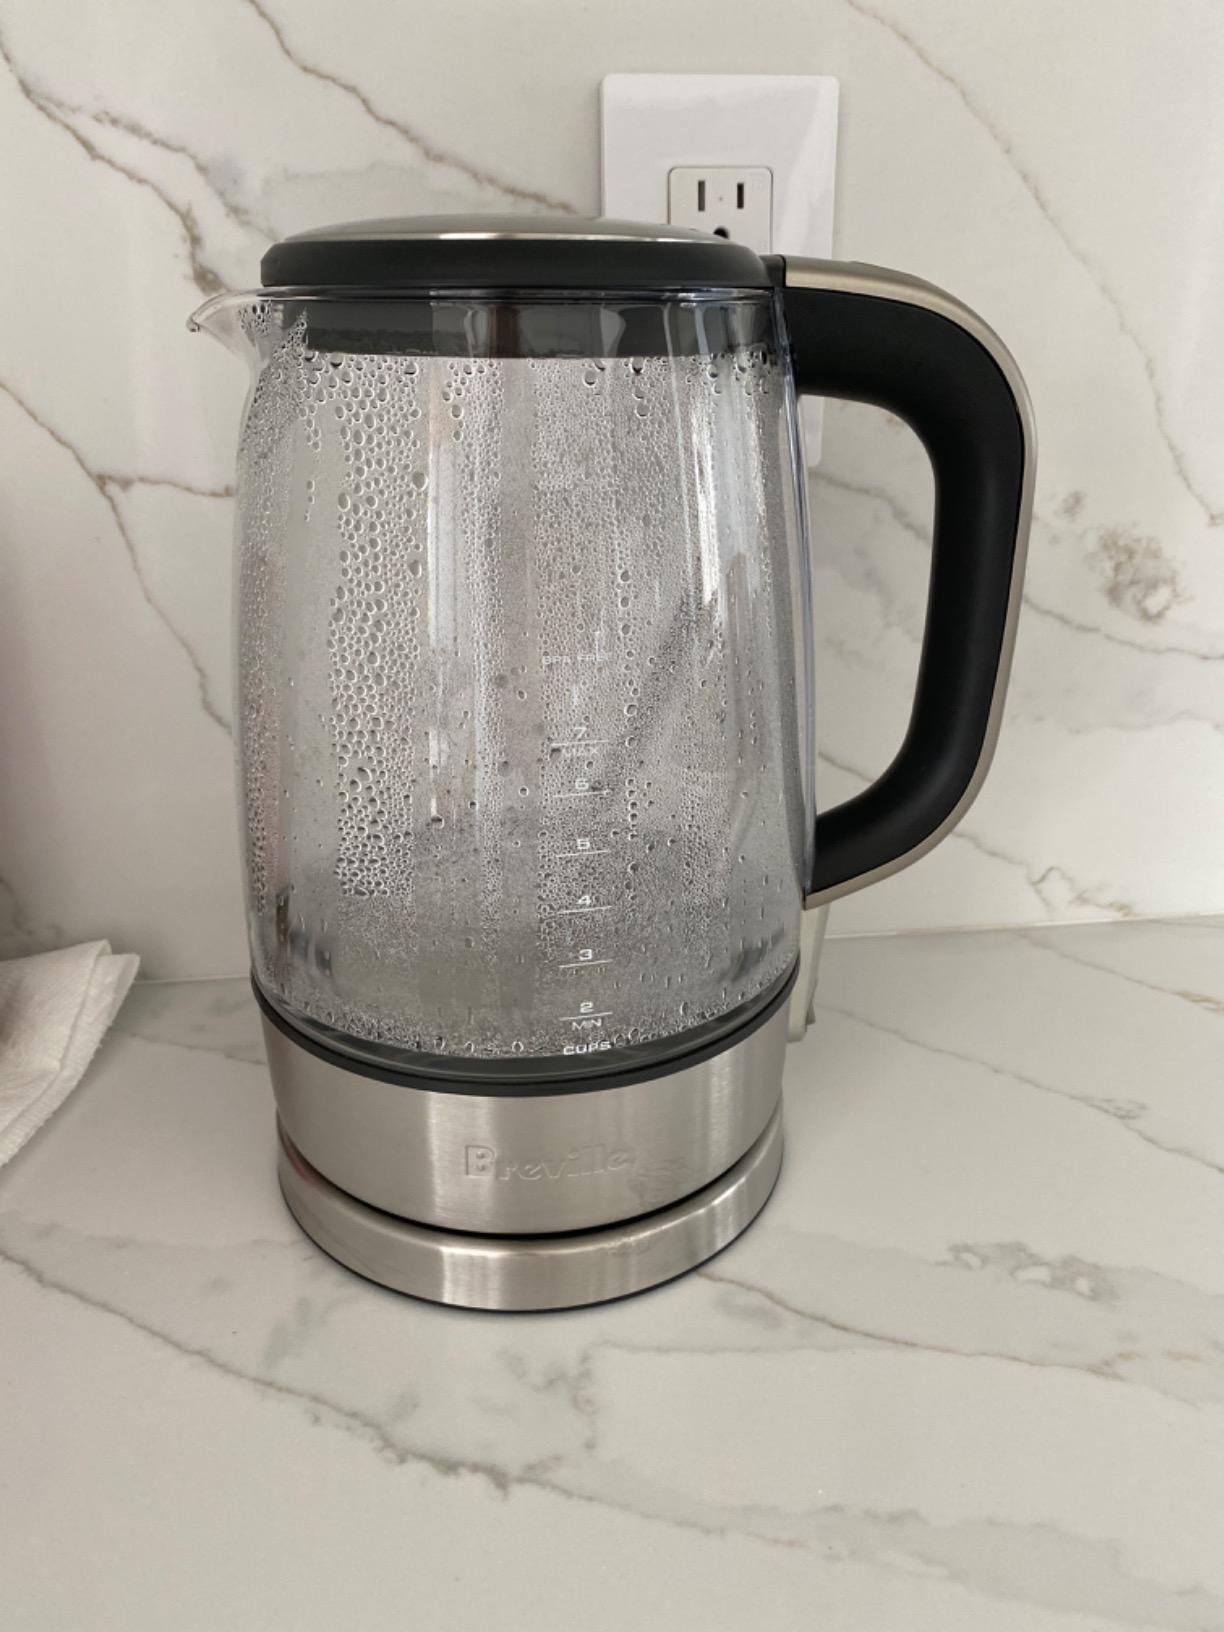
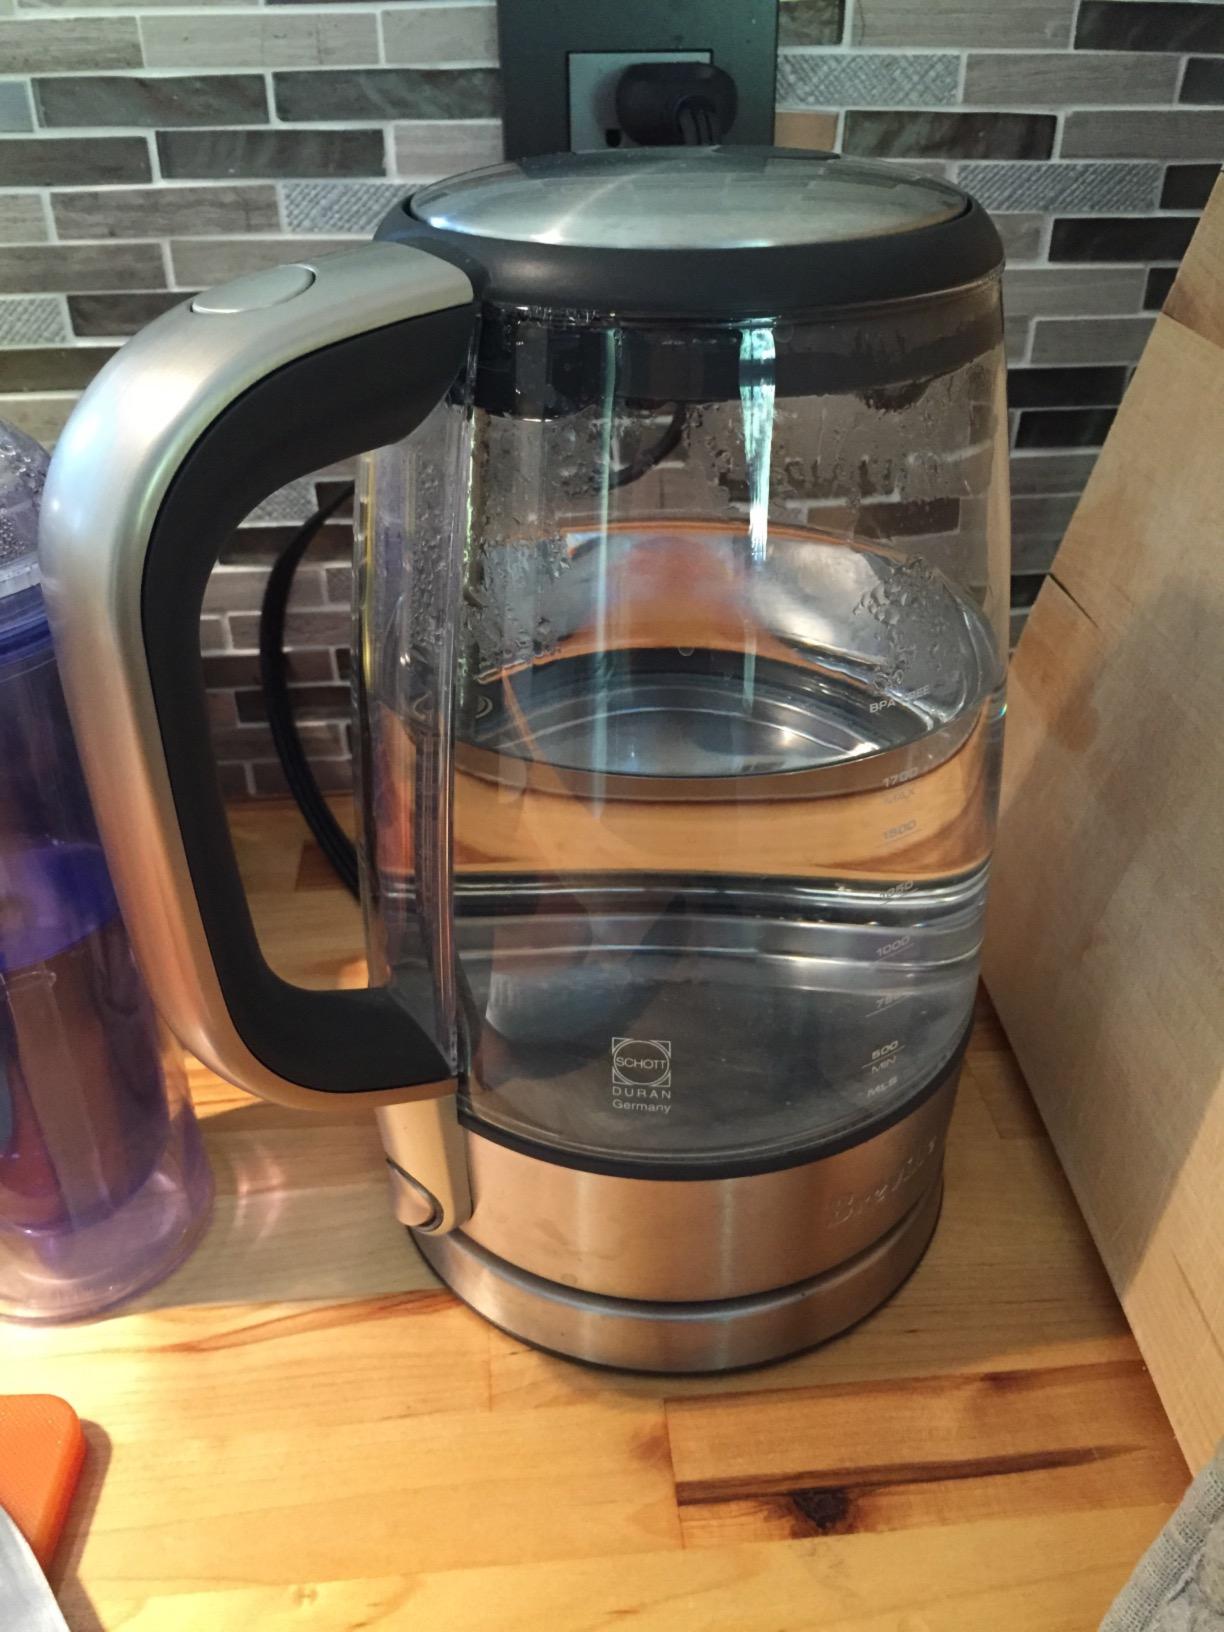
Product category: items_kettle
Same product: yes